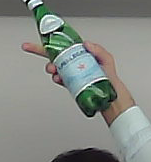
Product: sanpellegrino_water